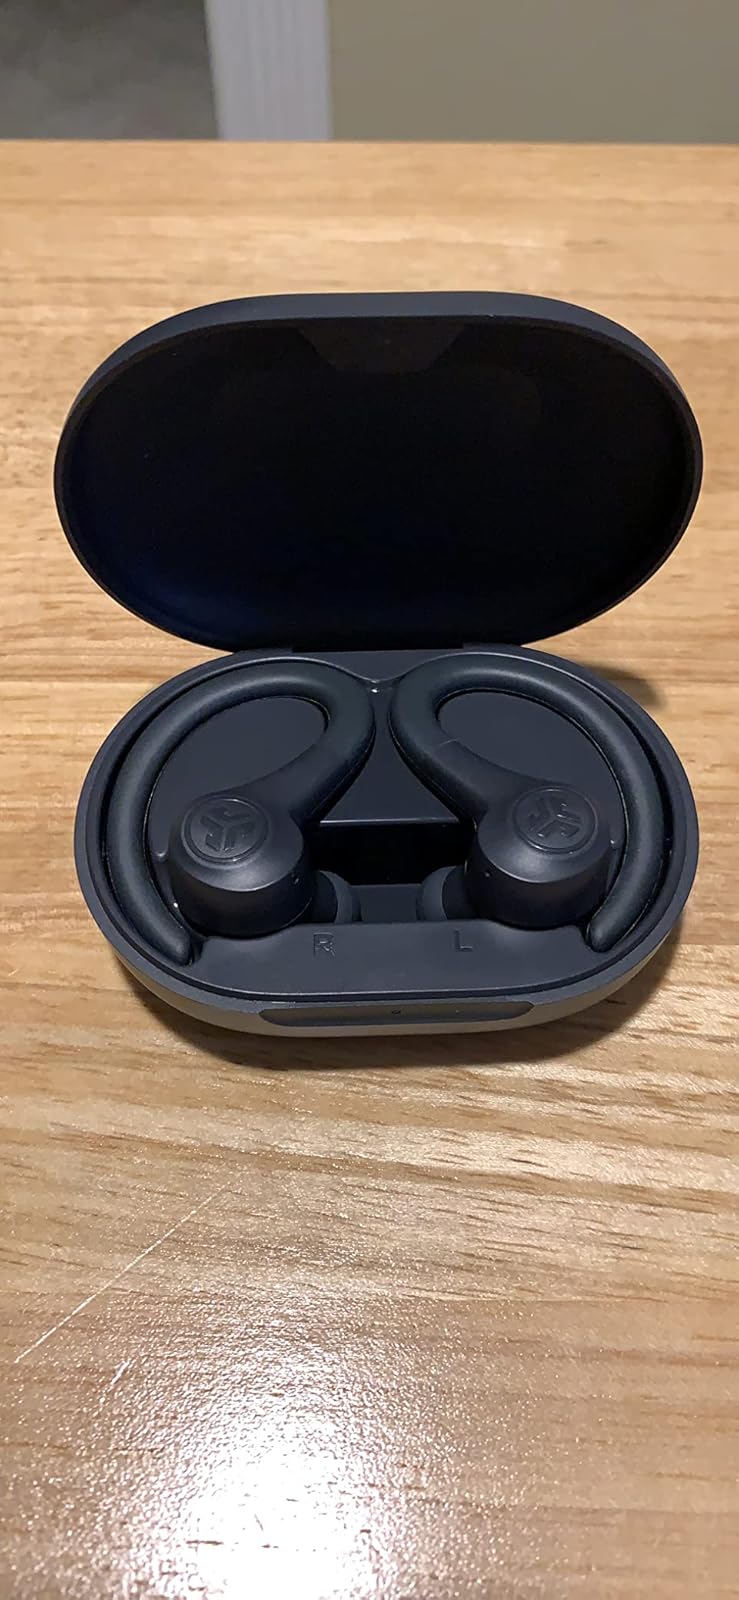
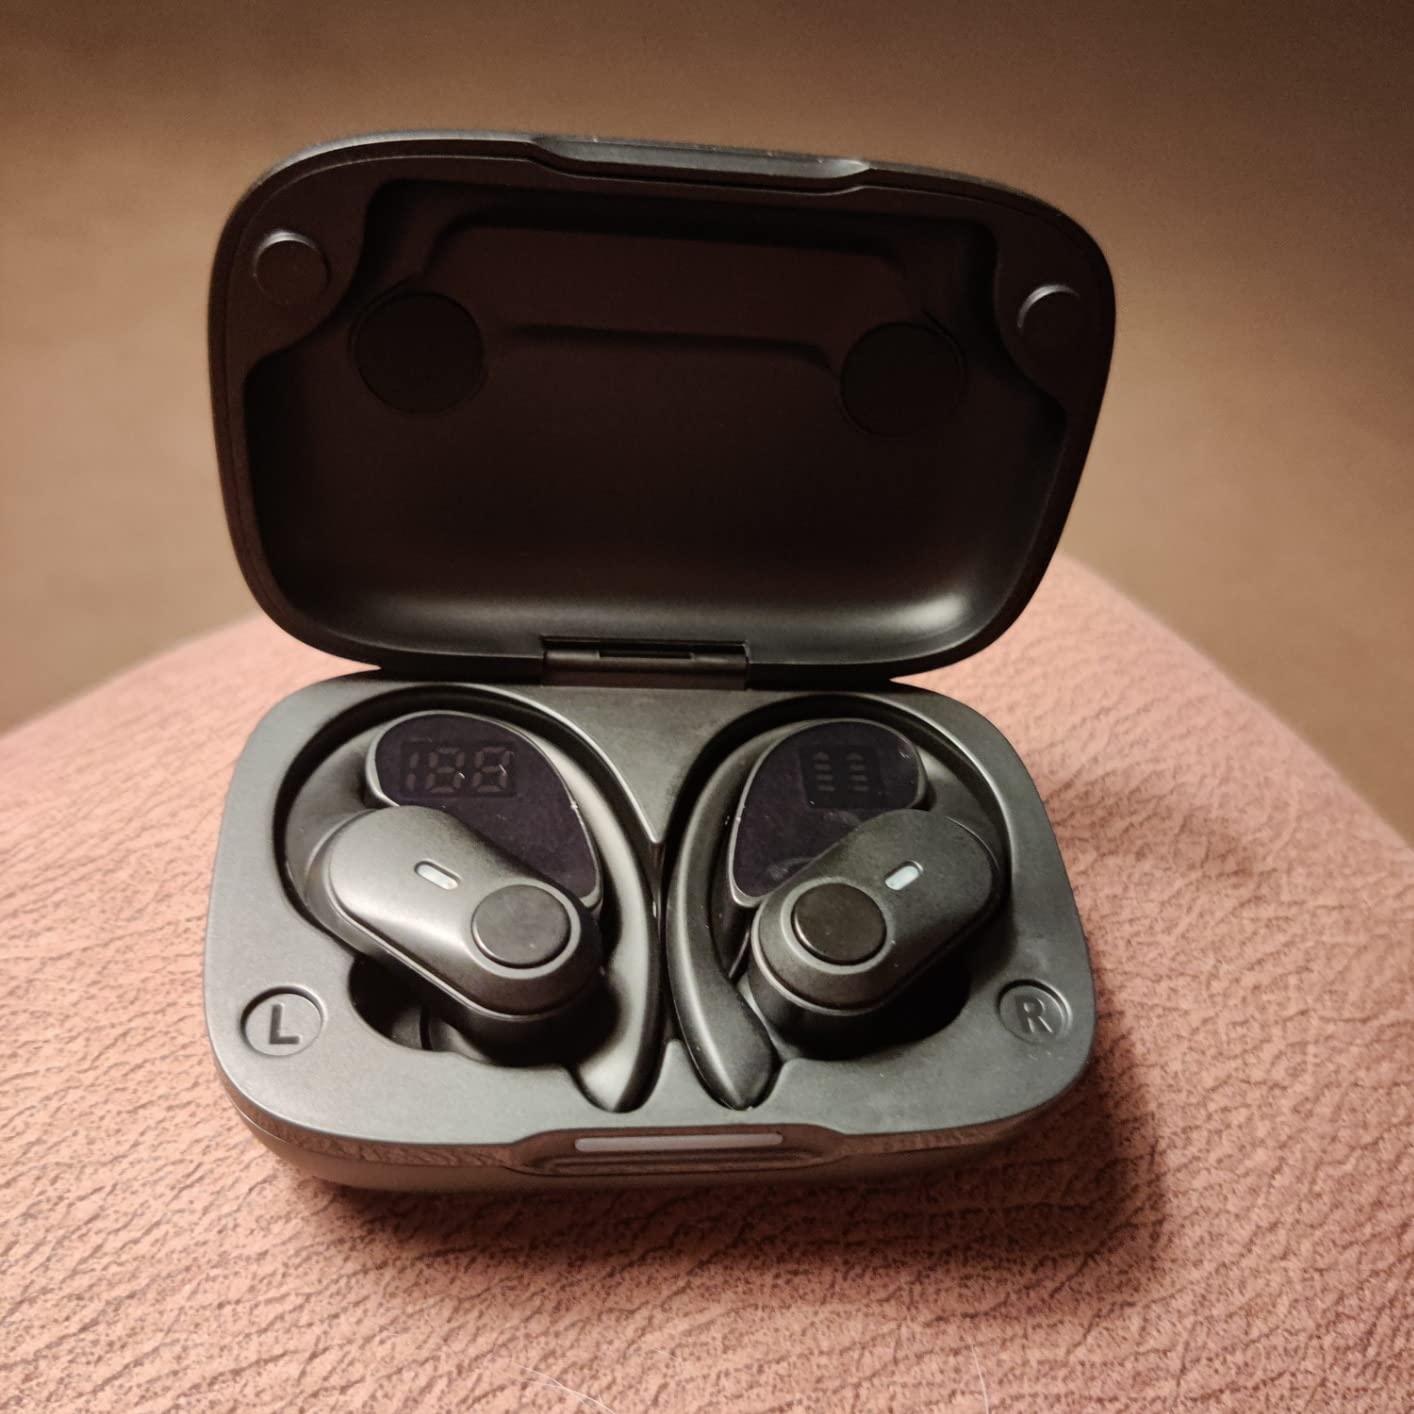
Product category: earbuds
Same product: no